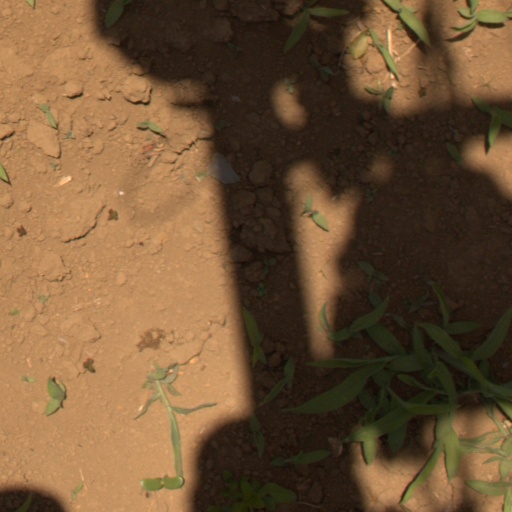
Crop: Jerusalem artichoke